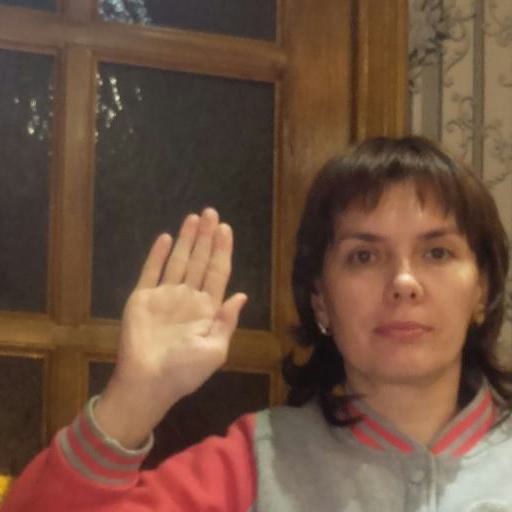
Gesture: stop